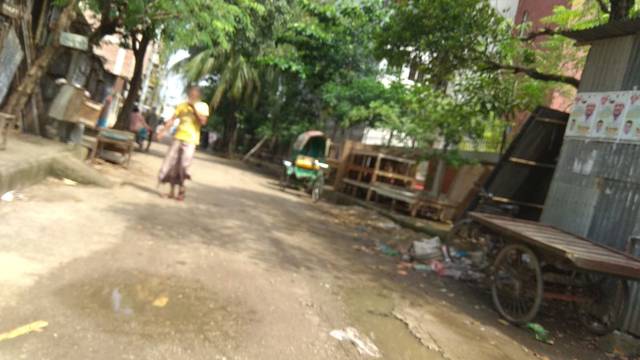
Region: Bangladesh
Coordinates: 23.806, 90.38